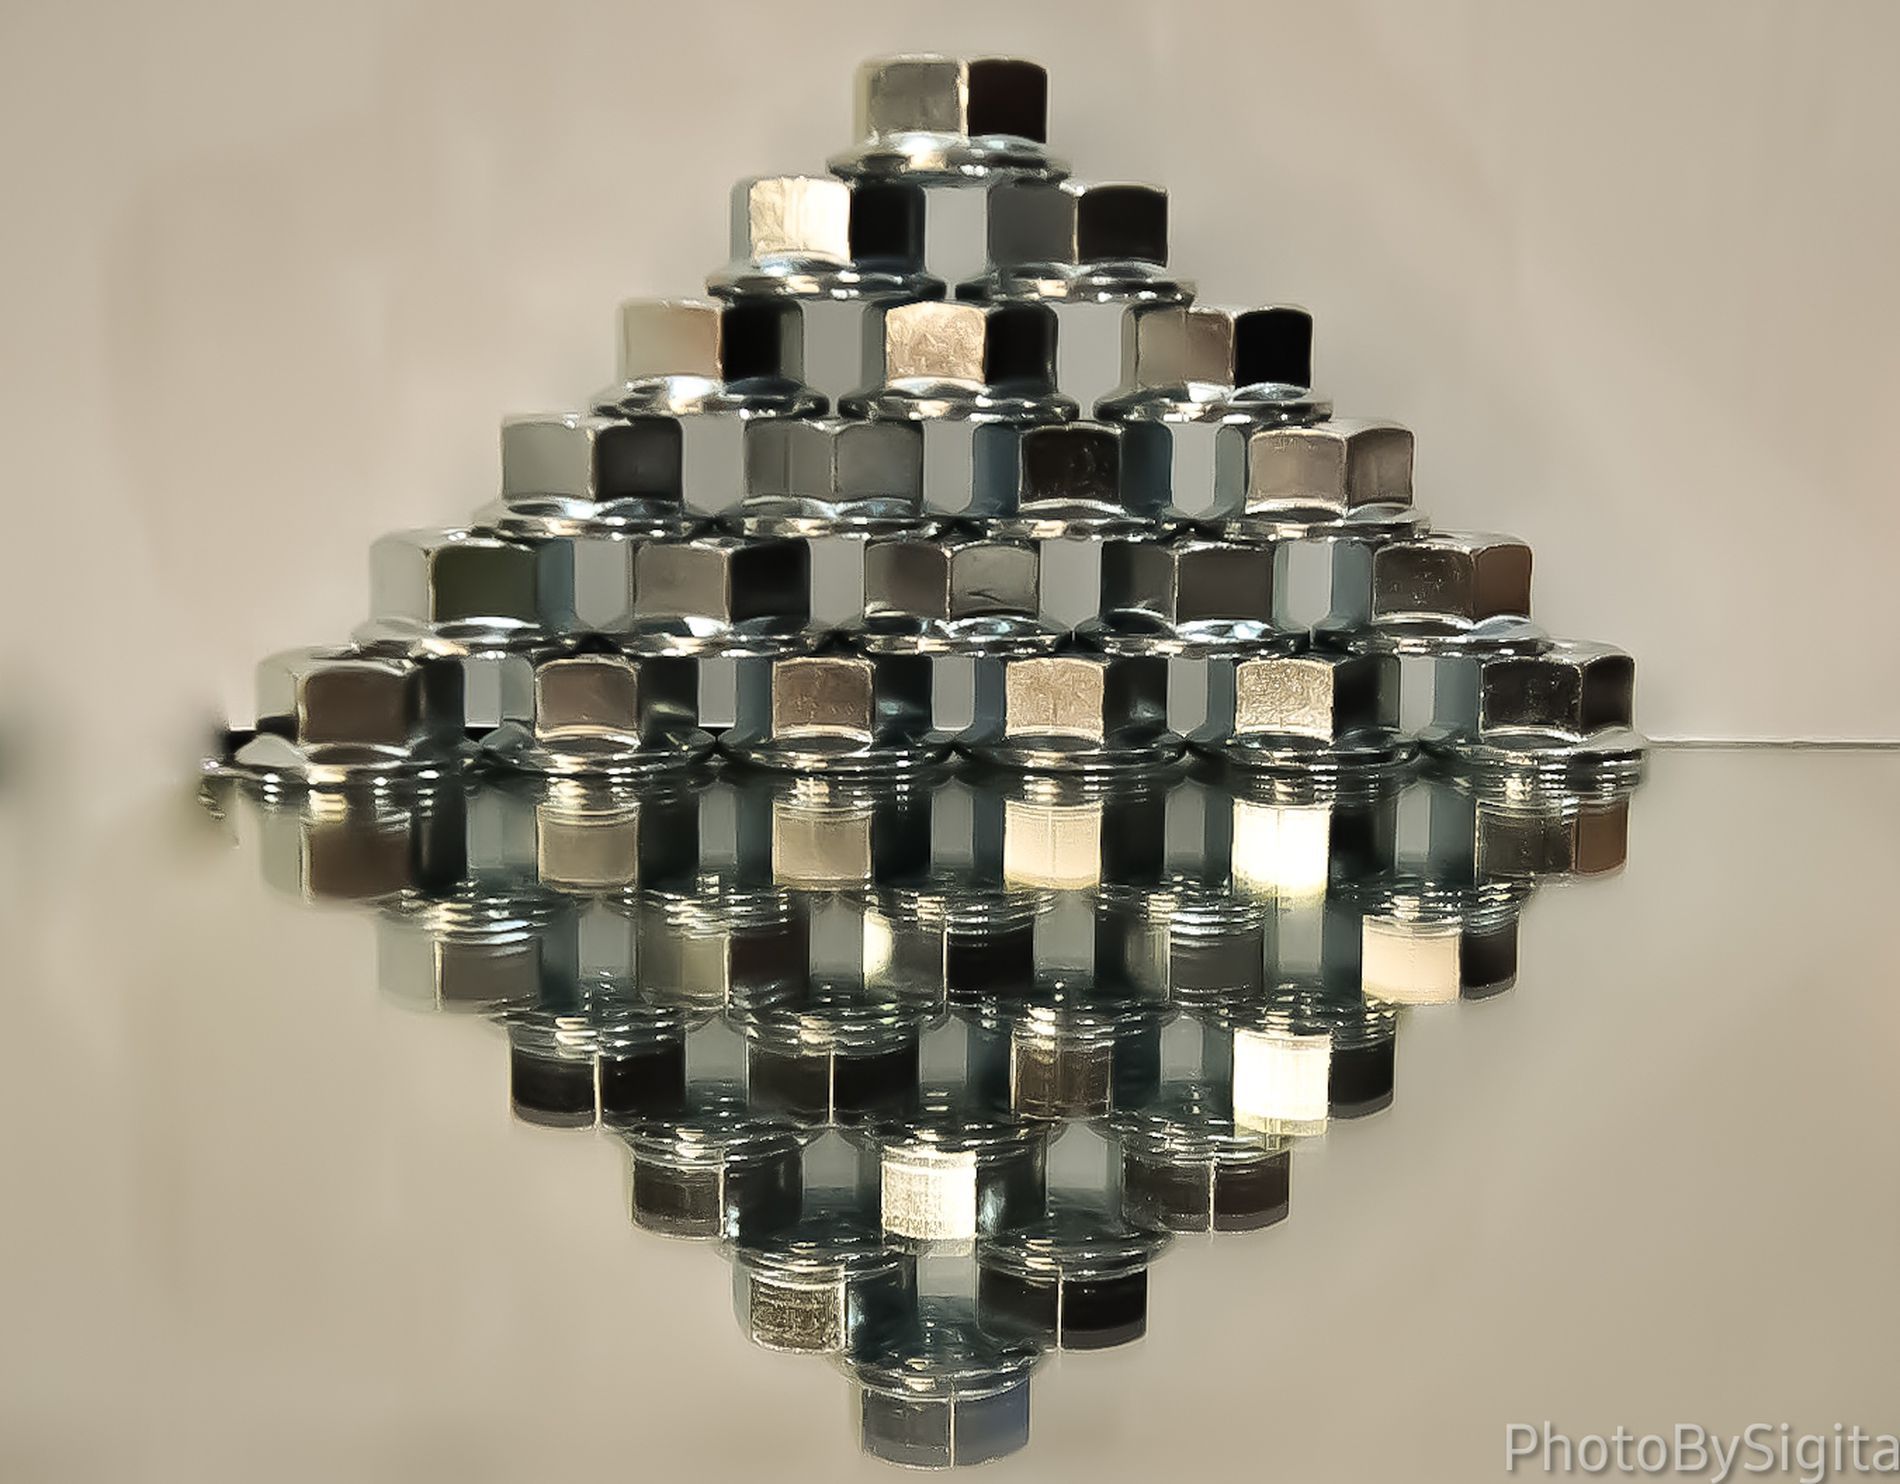
Nuts in shape.
It shows a dimond shape arrangement of many shiny metal haxagonal nuts. The nuts are connected together to form a solid structure. There is a mirror on the ground reflects the nuts.
Angel is straghtforward angel. The lighting is bright causing reflections on the metal surfaces. the colors are predominantly the silver and the gray.
The atmosphere is unique.
Labels: Chandelier, Lamp, Festival, Hanukkah Menorah, Light Fixture, Medication, Pill, Ceiling Light, Watermark, Nut, Wall, Mirror
Camera: NIKON CORPORATION NIKON D5600
Aperture: F4
Exposure: 1/60 sec
ISO: 450
Focal length: 32.0 mm